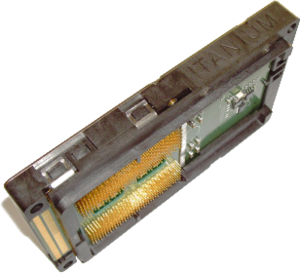
L´Itanium est un processeur 64 bits développé par Intel en coopération avec différents constructeurs informatiques, visant initialement à remplacer l'architecture x86/CISC.
Le PAC418 est un Socket pour le processeur 64 bits Itanium d'Intel. Il fut remplacé par le PAC611 introduit avec l'Itanium 2